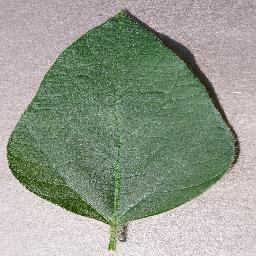
Label: Soybean___healthy